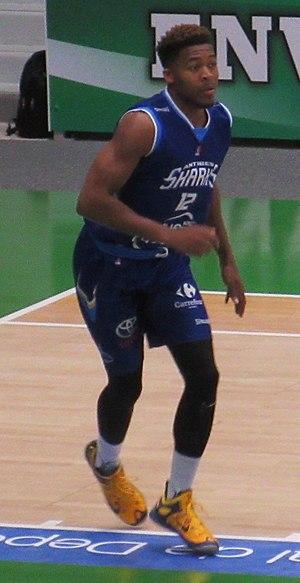
Kenny Gaines avec Antibes
Kenny Gaines, né le 28 janvier 1994 à Atlanta, Géorgie, est un joueur américain de basket-ball. Il évolue au poste d'arrière.